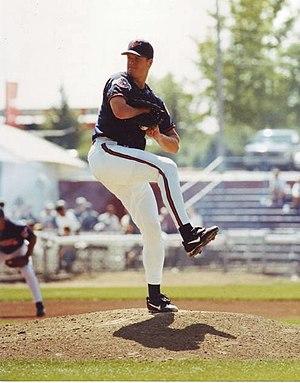
Le prix Golden Spikes est un honneur remis annuellement depuis 1978 au meilleur joueur de baseball amateur aux États-Unis. Le prix est décerné par USA Baseball et commandité par l'Association des joueurs de la Ligue majeure de baseball. Bien que cet honneur puisse être remis à n'importe quel joueur amateur, il a été jusqu'à maintenant uniquement remis à des joueurs collégiaux. Golden Spikes se traduit littéralement en français par « crampons dorés ».
James Anthony Abbott est un ancien lanceur professionnel de baseball.